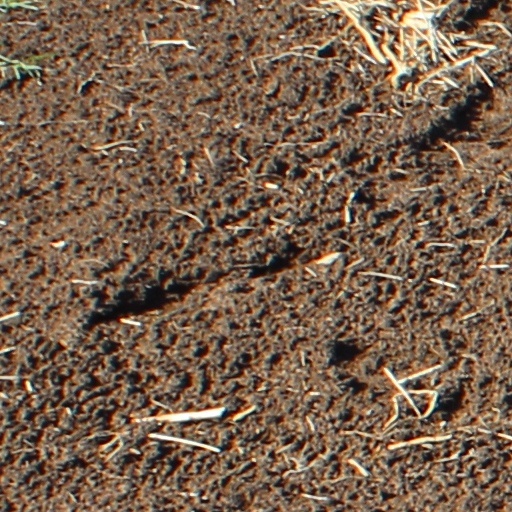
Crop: wheat